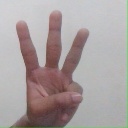
अक्षर: व